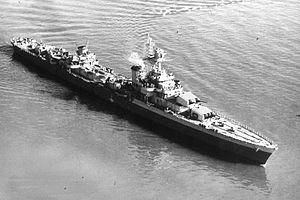
Le croiseur français Émile Bertin. Photographie de reconnaissance de la marine américaine.
L’Émile Bertin était un croiseur léger de la marine française. Il a été baptisé du nom de l'ingénieur du génie maritime Louis-Émile Bertin, en son honneur. Ses caractéristiques ont inspiré la conception des croiseurs légers français de la classe La Galissonnière.
La dénomination de croiseur lourd est communément employée à partir de 1930 et jusqu'à la fin de la Seconde Guerre mondiale pour désigner un croiseur, c'est-à-dire un navire principalement armé de canons, d'un déplacement supérieur à 1 850 tonnes, et inférieur à 10 000 tonnes conformément au traité de Washington et dont l'artillerie principale avait un calibre supérieur à 155 mm, et au plus égal à 203 mm, conformément au traité naval de Londres. Si la distinction entre croiseur lourd et croiseur léger a ainsi été claire pendant quelques années, l'apparition, après 1935, des « grands croiseurs légers », déplaçant 10 000 tonnes, et armés de dix à quinze canons de 152 ou 155 mm, tirant jusqu'à 8 à 10 coups par minute, avec des blindages de ceinture de plus de 100 mm, a sérieusement contribué à brouiller les catégories.